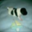
Label: dog